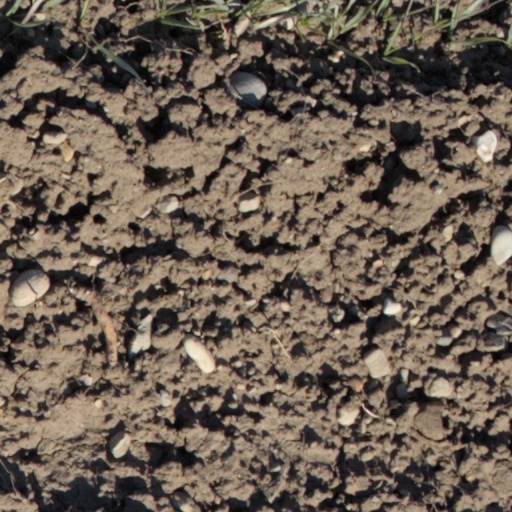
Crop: wheat